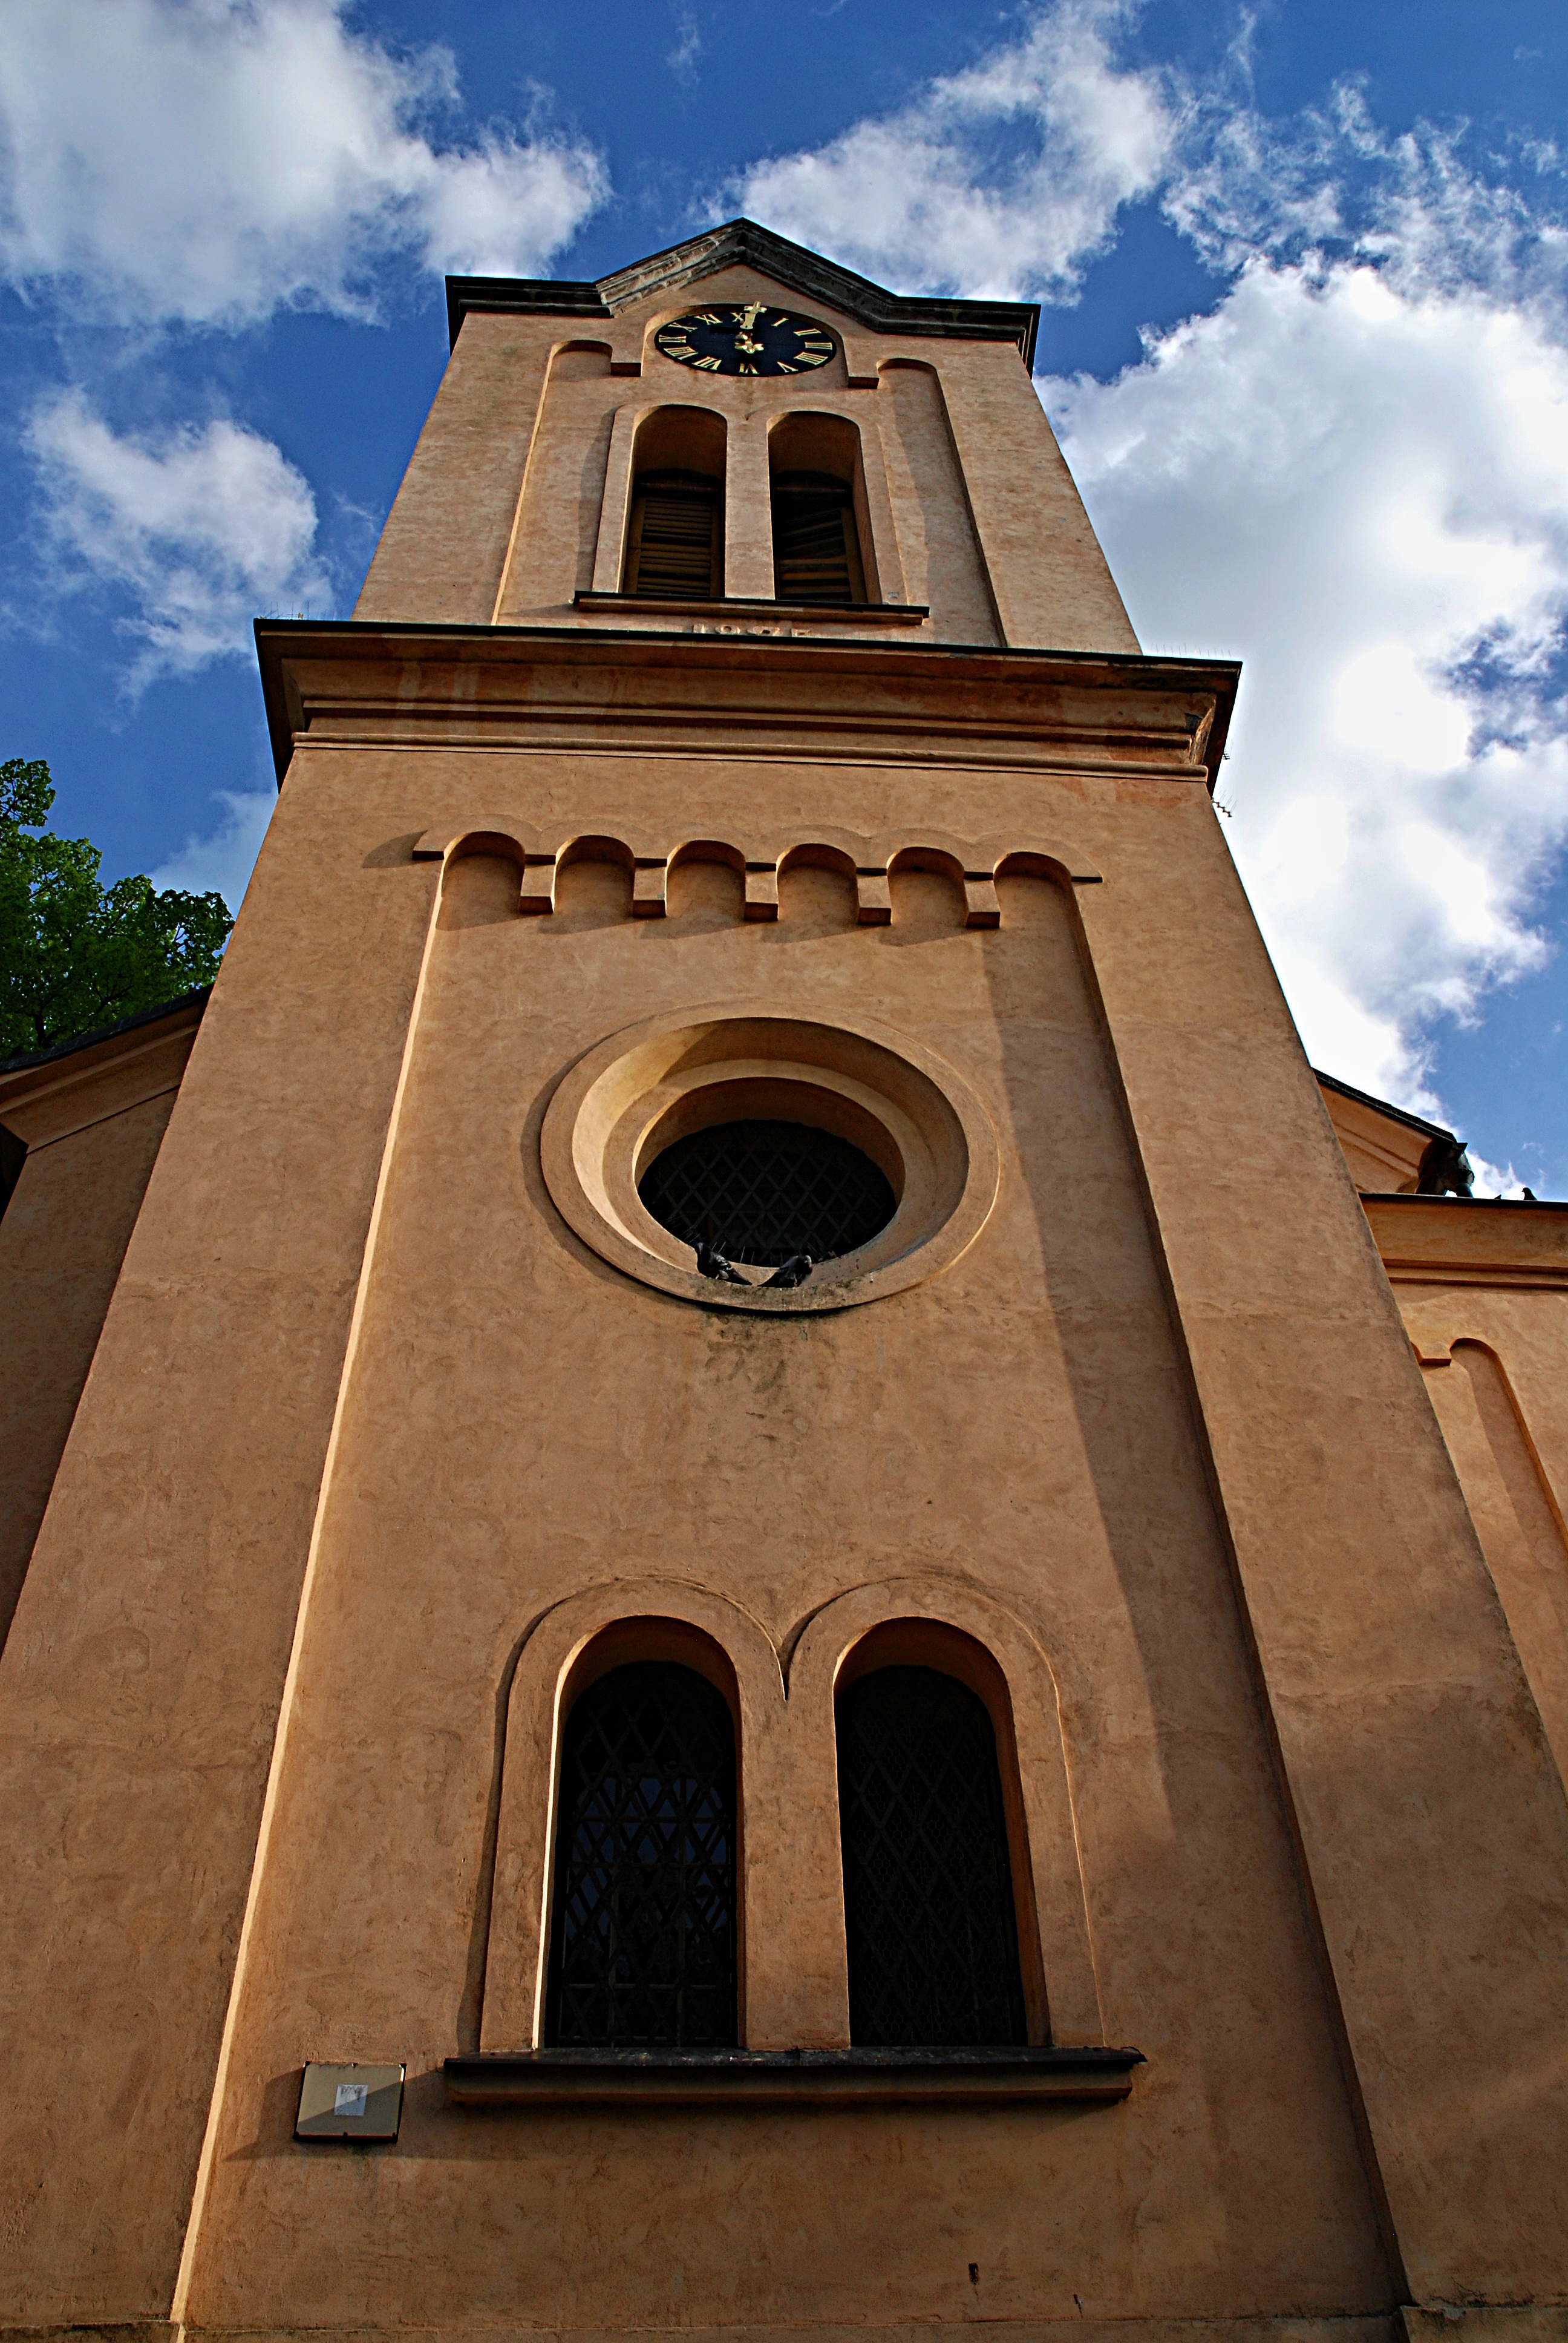
light, architecture, sky, white, building, tower, shadow, facade, church, chapel, prague, place of worship, church bell, bell tower, blue sky, clouds, temple, steeple, ancient history, tower clock, chvalsk castle, horn po ernice